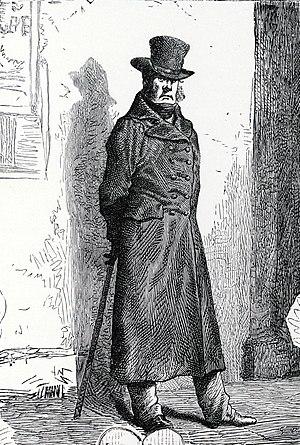
Javert est l'un des personnages du roman Les Misérables de Victor Hugo. Il est inspecteur de police et l’ennemi juré de l’ex-forçat Jean Valjean en rupture de ban et que de ce fait il pourchasse sans trêve. Il se suicide quand il comprend que Jean Valjean est un homme bon qui a tout fait pour se racheter, regrettant de l’avoir traqué.